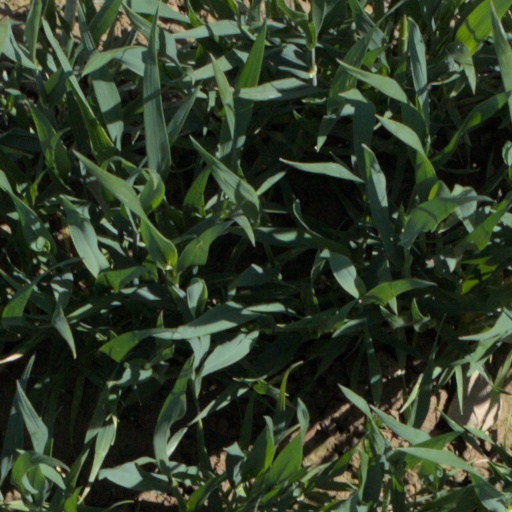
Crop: wheat